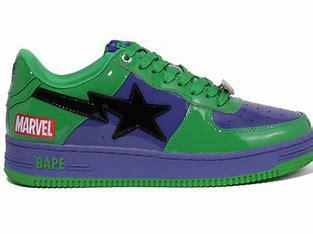
Brand: BAPE
Model: Bapesta